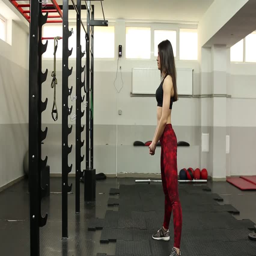
dark - haired woman in a black shirt and red pants performing squats